Domentziolus (nephew of Phocas)

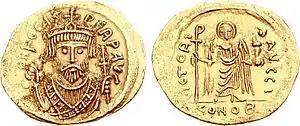
Gold "solidus" of Emperor Phocas (r. 602–610).

Domentziolus, however, is better known as a general in the Byzantine-Sassanid War of 602–628. Phocas's elevation to the throne had been recognized by neither the Sassanid Persian shah Khosrau II, nor by Narses, the Byzantine governor of the province of Mesopotamia. The two had allied against Phocas, with Narses gathering his forces in Edessa, while waiting for Sassanid reinforcements. In 604, Phocas appointed Domentziolus as "magister militum per Orientem" and sent him against the Persians. His predecessors Germanus and Leontius had both been defeated, the former killed in battle and the latter recalled and imprisoned by Phocas.